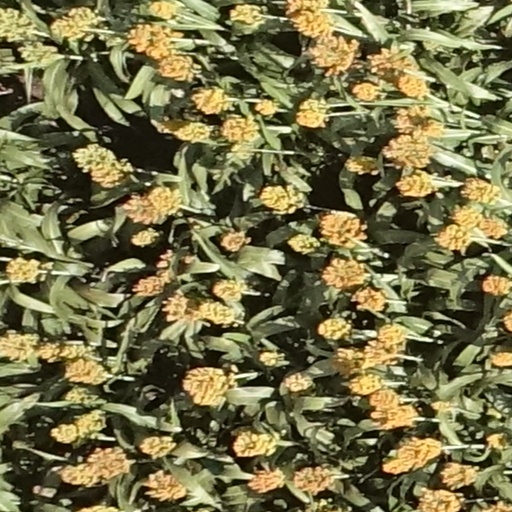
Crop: sorghum